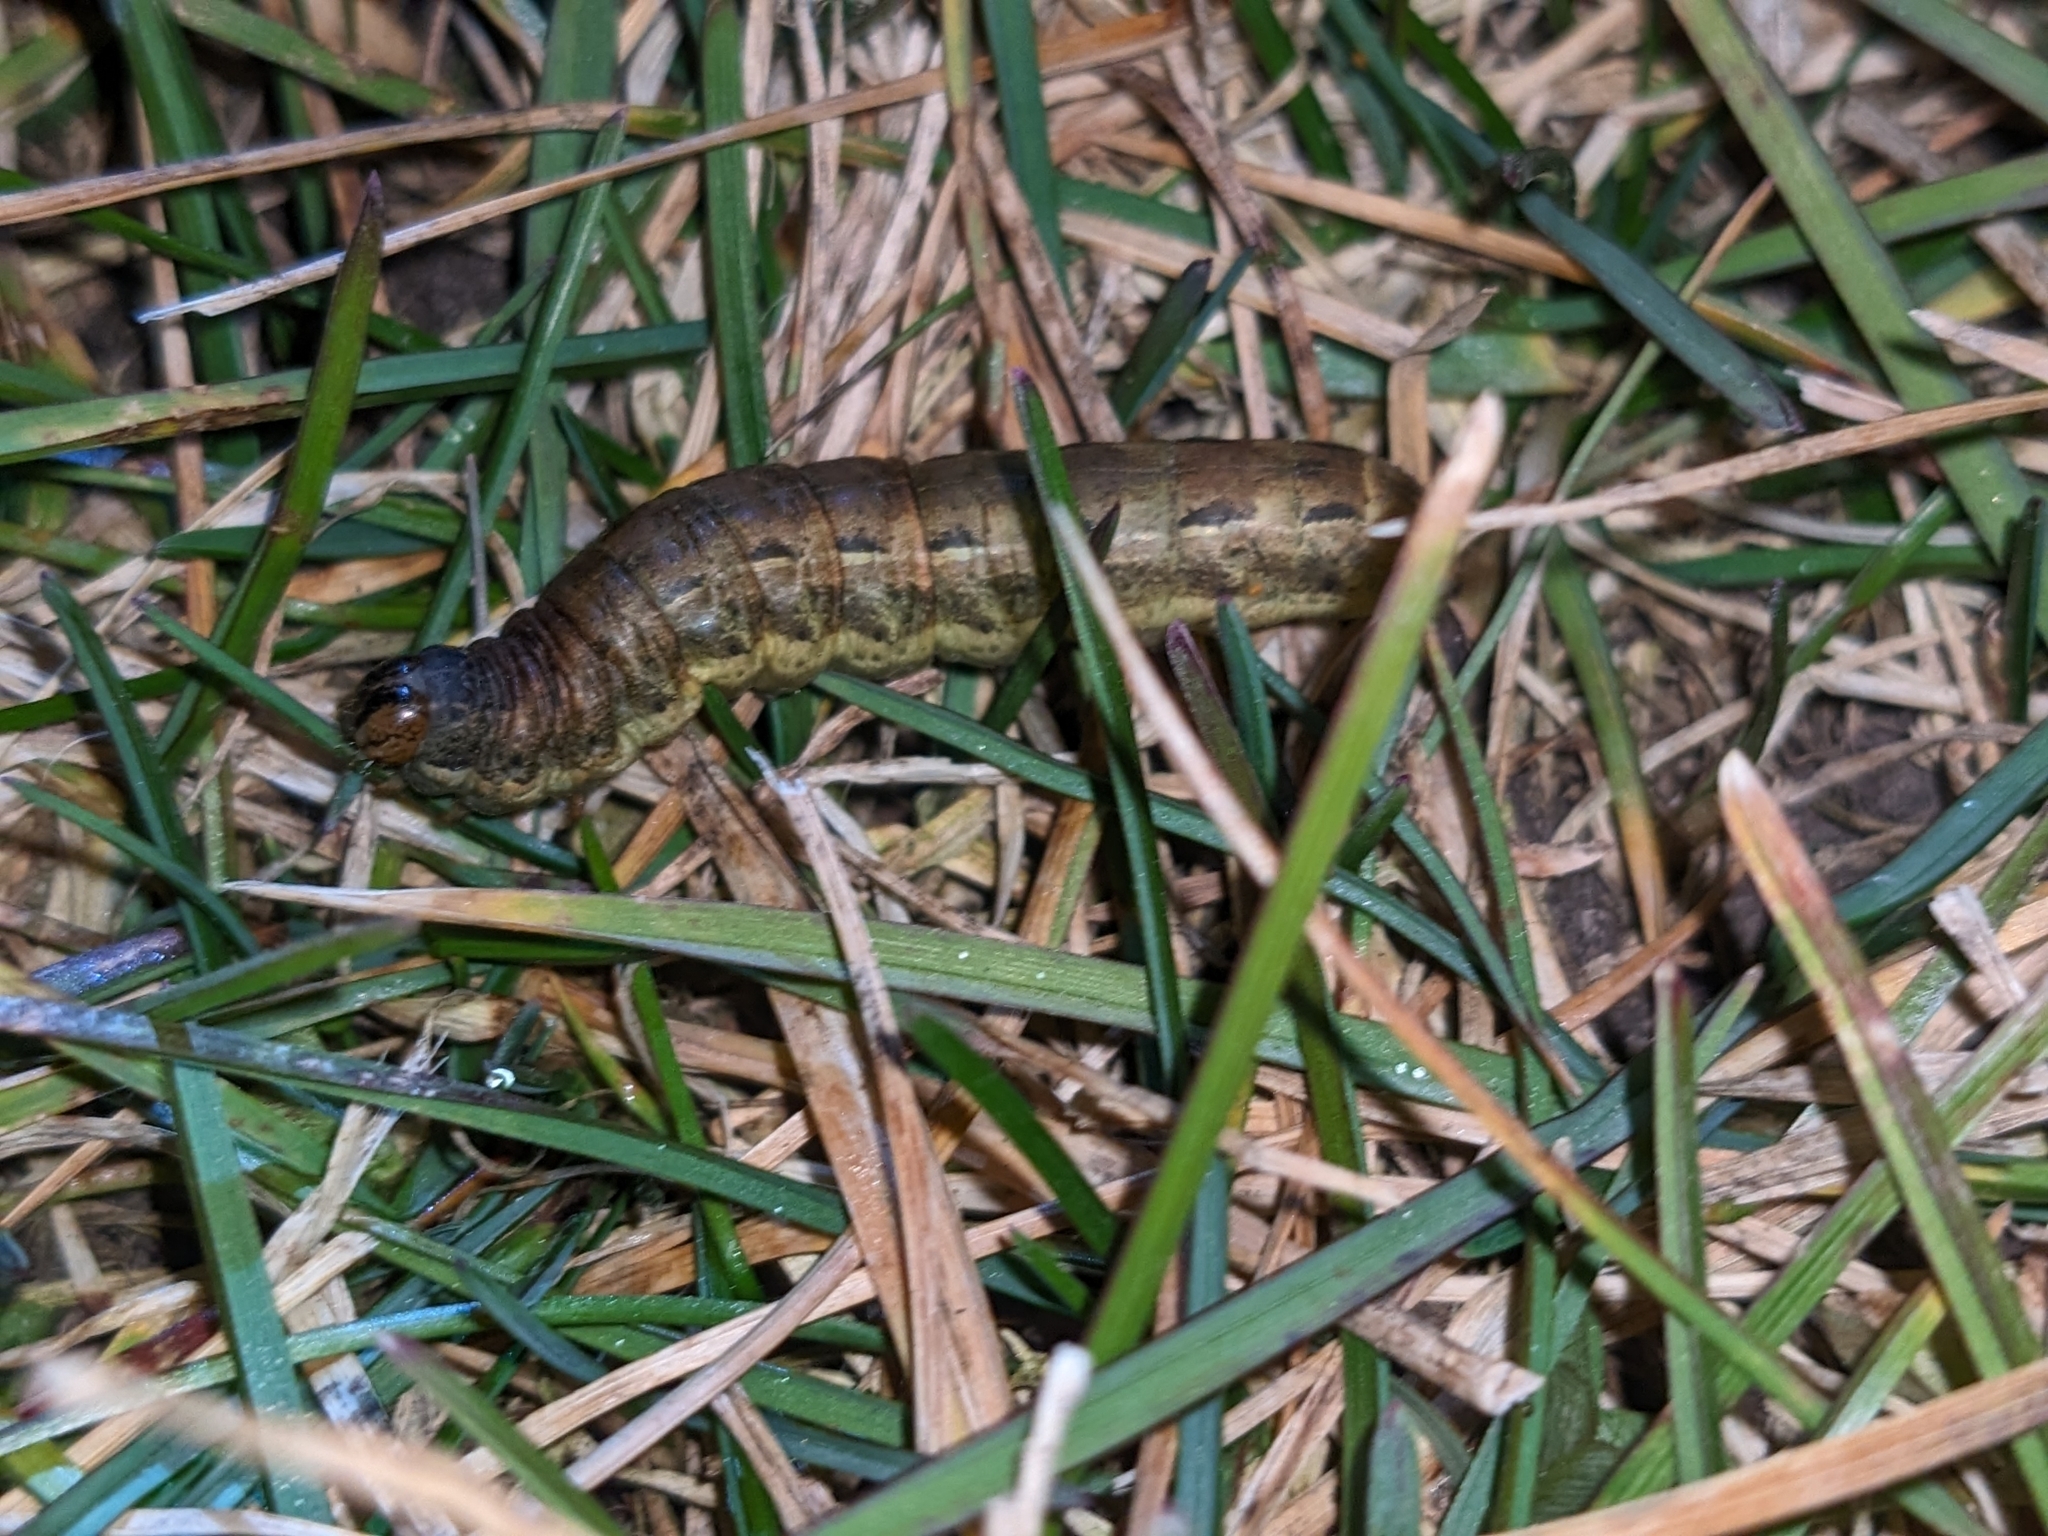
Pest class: cutworms